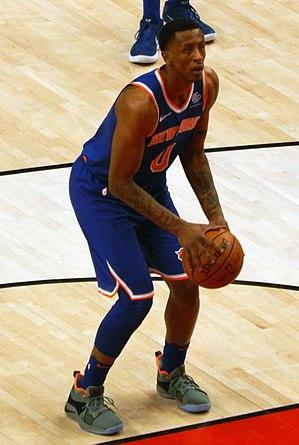
Troy Williams, né le 30 décembre 1994 à Hampton, Virginie, est un joueur américain de basket-ball. Il évolue au poste d'ailier.